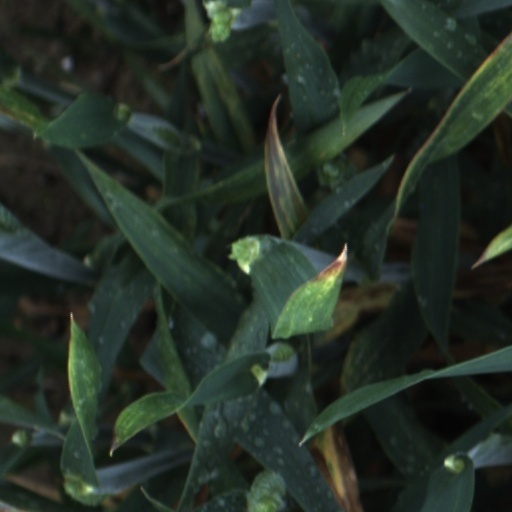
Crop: wheat